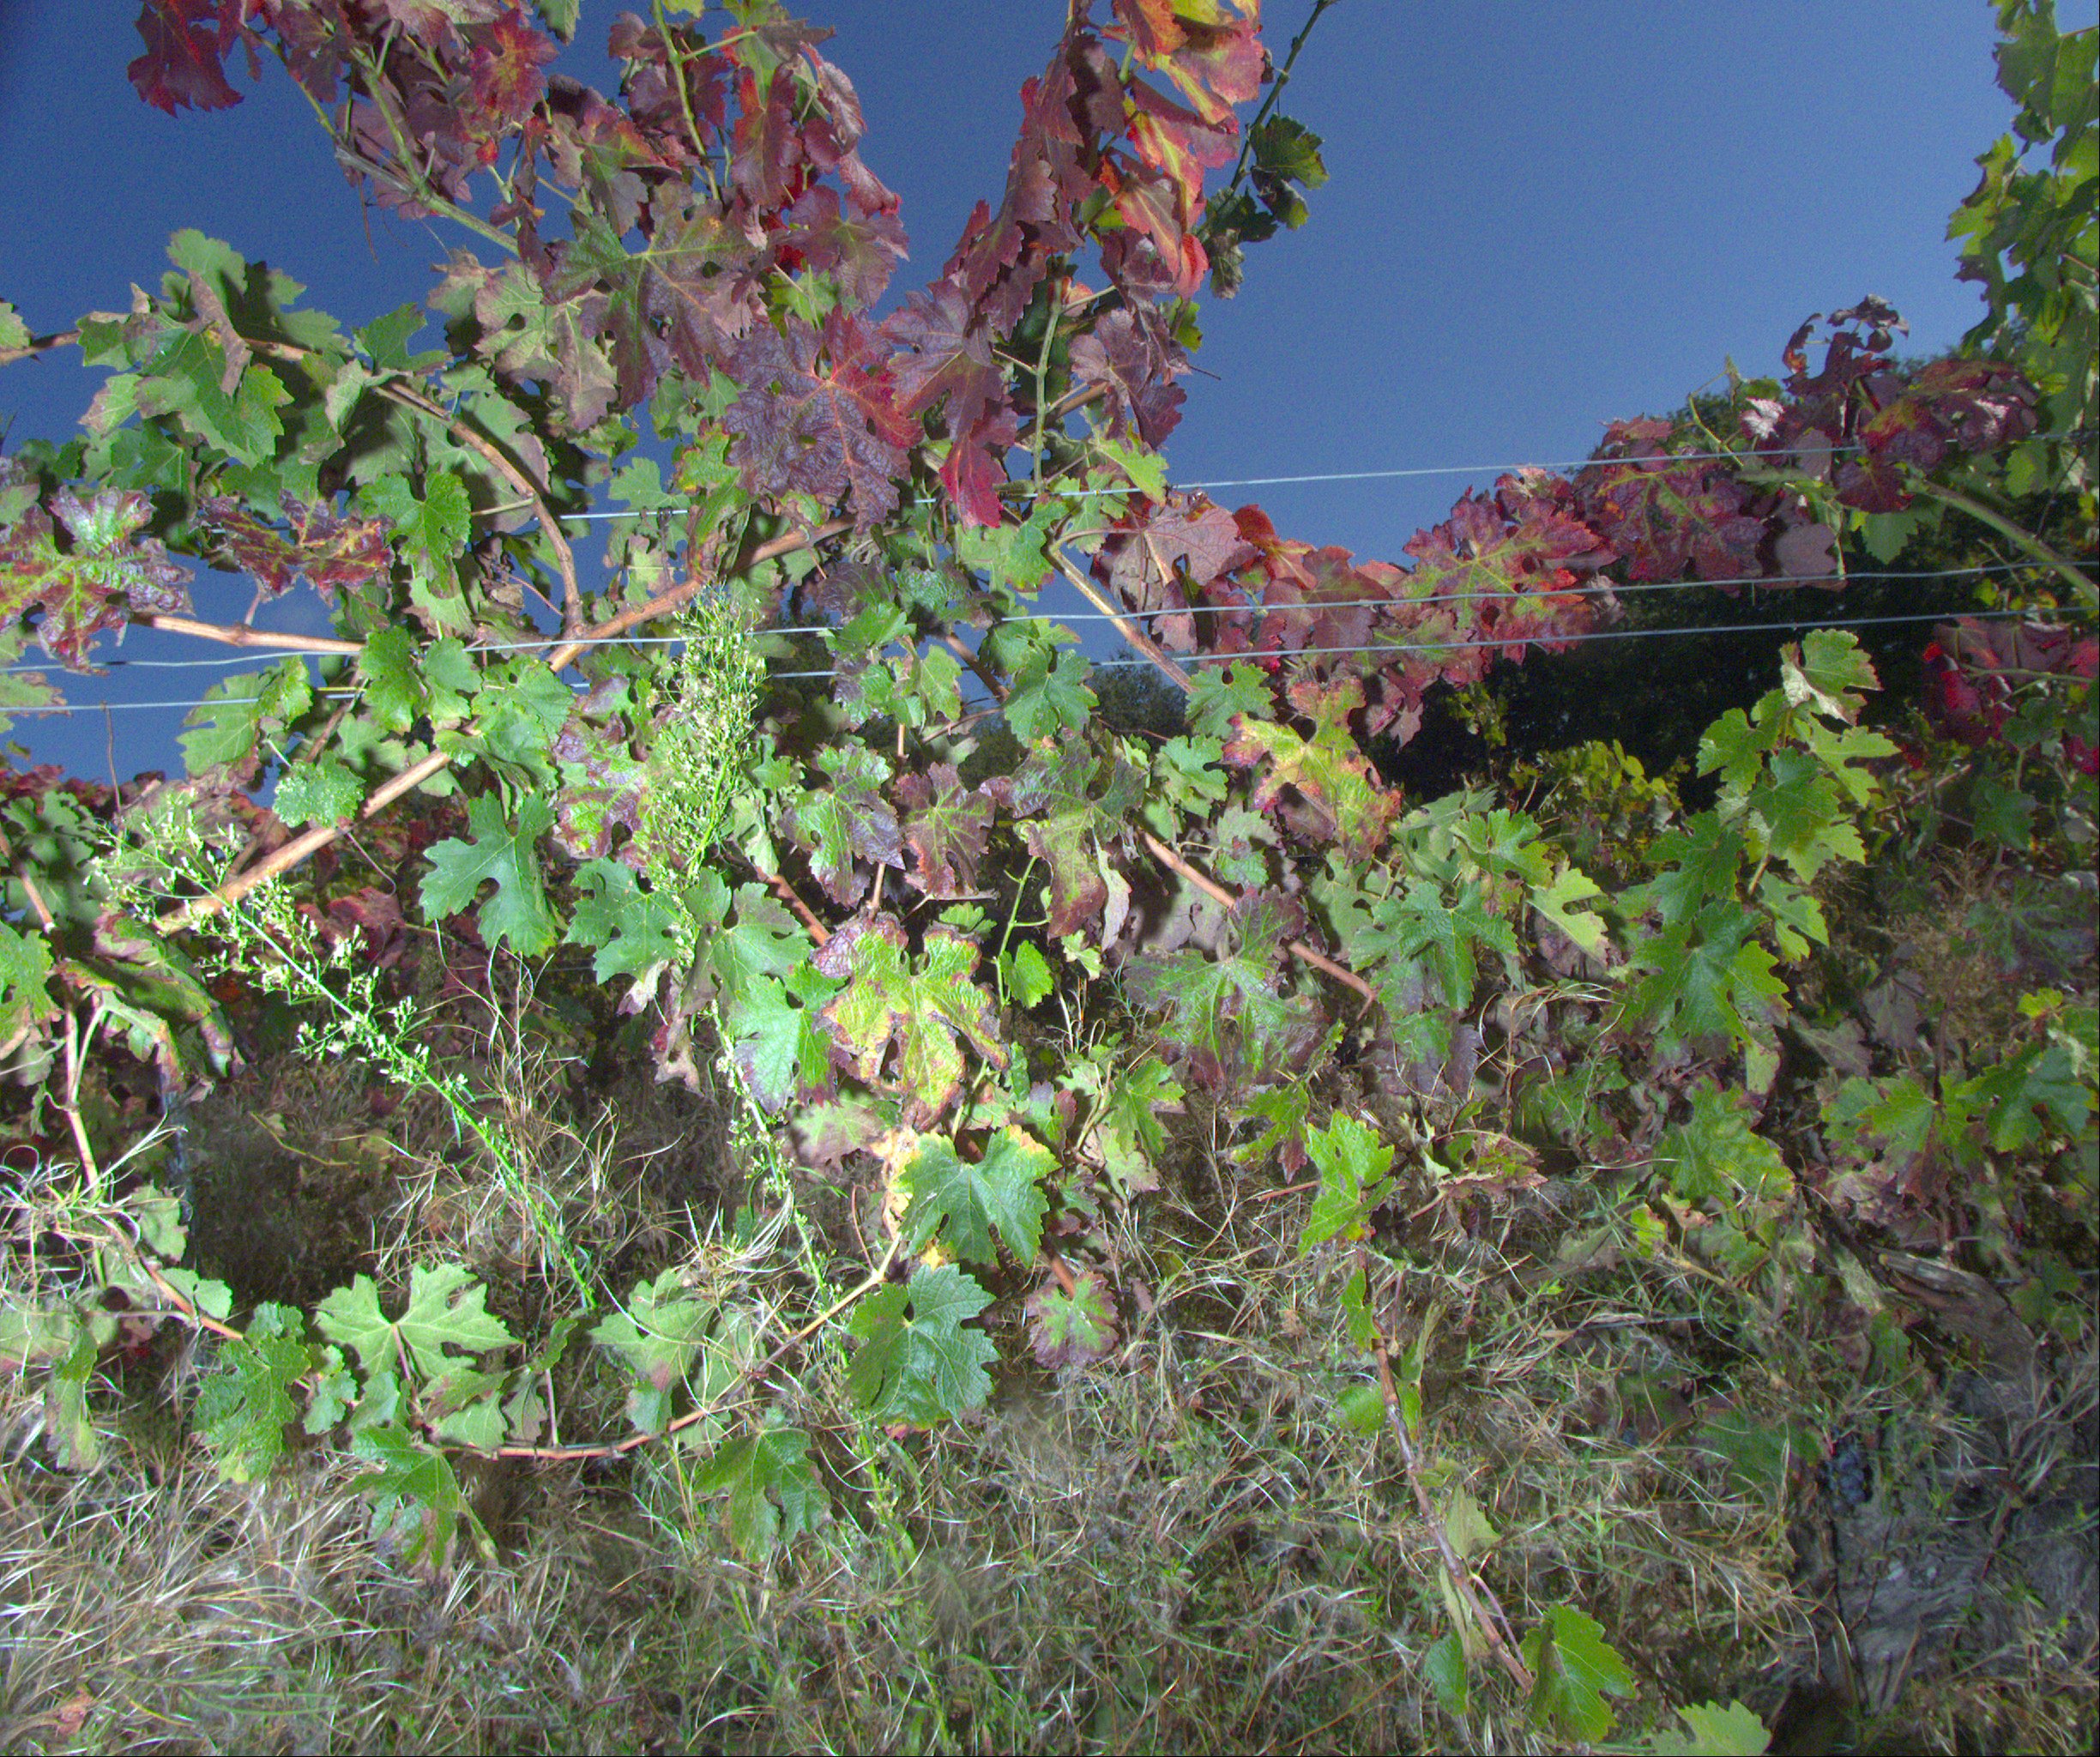
Grape variety: cabernet-sauvignon
Disease: Flavescence dorée (fd)